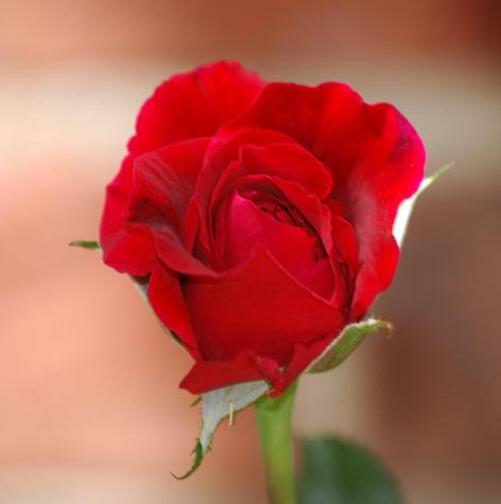
Flower: rose